Lašva Valley ethnic cleansing

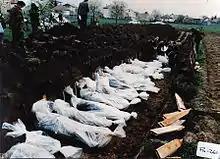
Bodies of people killed in April 1993 around Vitez. (Photograph provided courtesy of the ICTY)

In the early morning of 16 April 1993 at about 5:45 to 6:00 am. Bosniak areas of Vitez and Krušćica were attacked by Croat artillery, which increased during the morning and included mortar fire of various calibre. It was the first coordinated offensive in the area with attacks happening simultaneously up and down the valley. According to professional military opinion of a British colonel, the Army of Bosnia and Herzegovina had been taken by surprise. HVO soldiers in camouflage uniforms entered the streets of Vitez, arresting Bosniaks and killing them in their apartments. The prominent Bosniaks of the town were arrested. Anto Breljaš, a former member of the Vitezovi Unit, said that the Viteška Brigade of HVO and the Vitezovi attacked Stari Vitez but the Vitezovi did not take part in the Ahmići massacre as a unit, although one or two individuals may have done so.